Lilian Cheviot

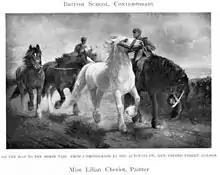
"On the way to the Horse Fair"

She lived in South Molesey in Surrey and exhibited at the Royal Academy in London in 1895 and 1899. She studied at Frank Calderon's School of Animal Painting and Walter Donne's Life School and exhibited at the Royal Academy of Arts in 1895 with the painting "There's many a Slip" and in 1899 with "Kittens". Her work "On the way to the Horse Fair" was included in the 1905 book "Women Painters of the World".